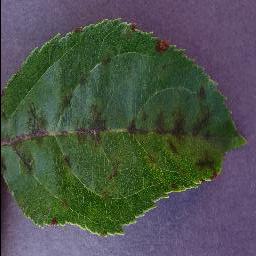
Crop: soybean
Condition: healthy